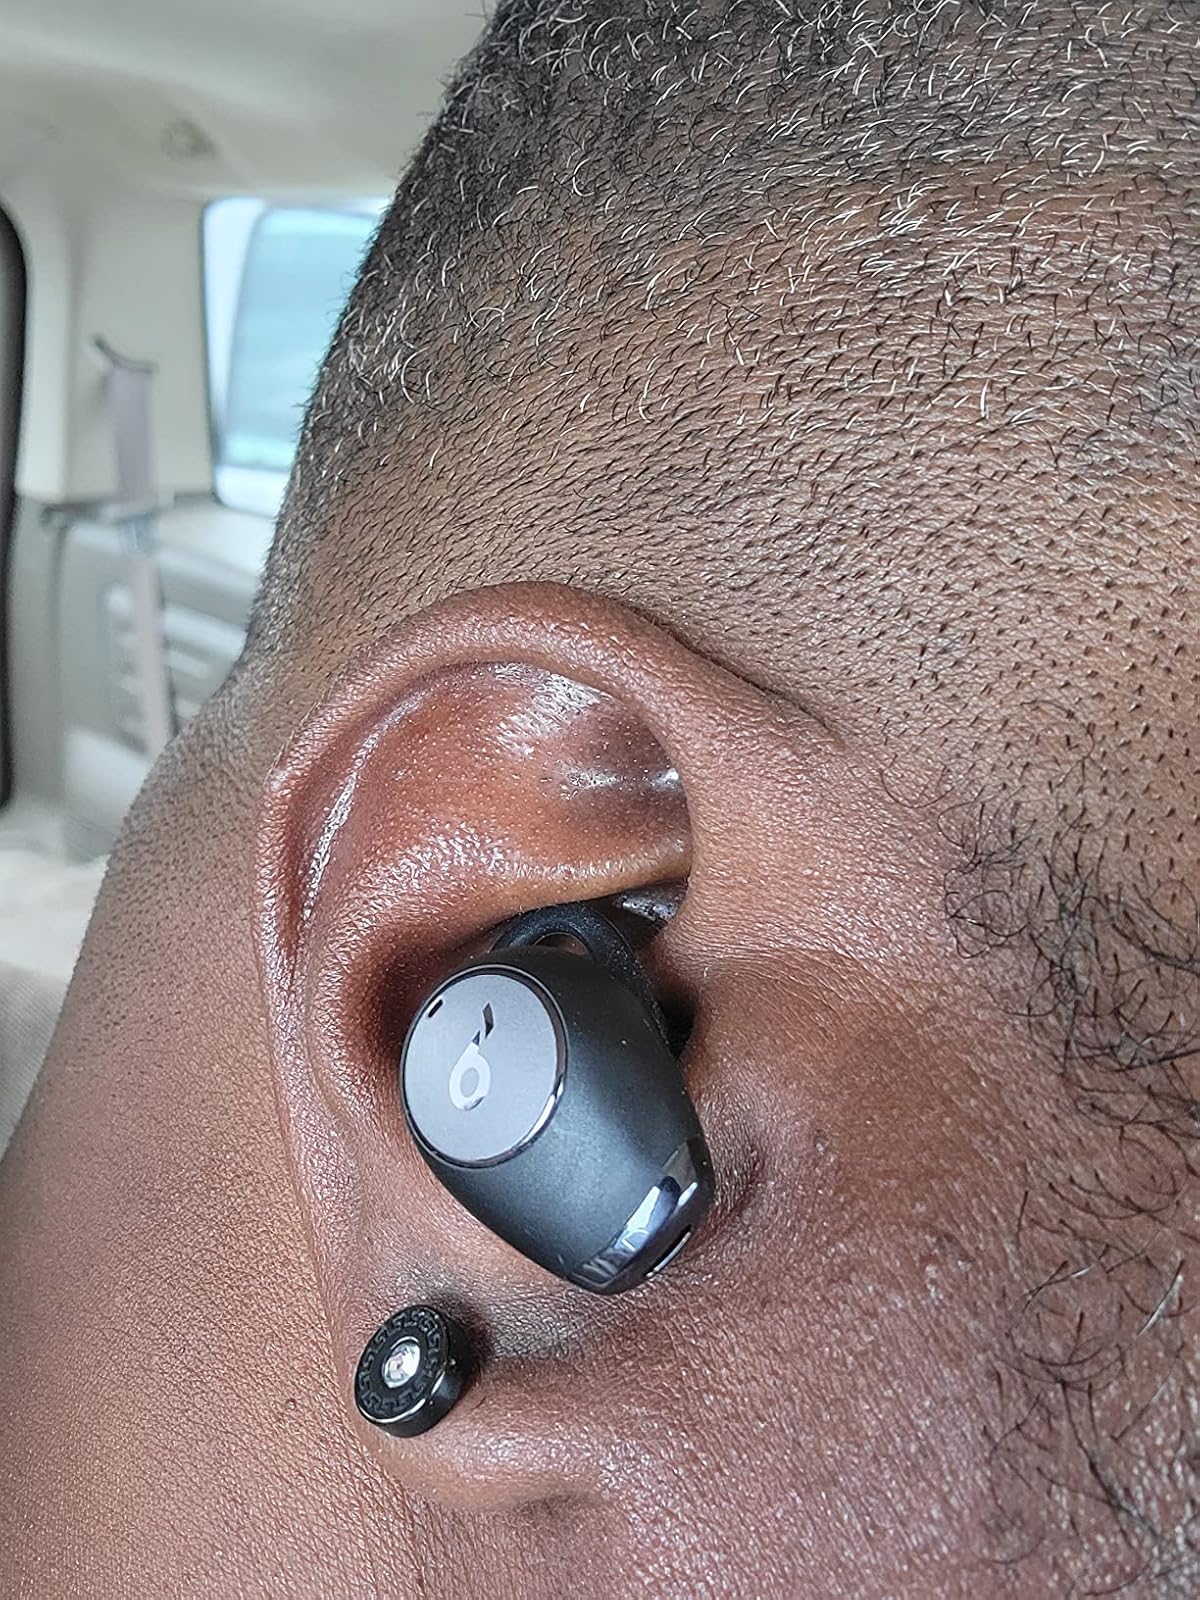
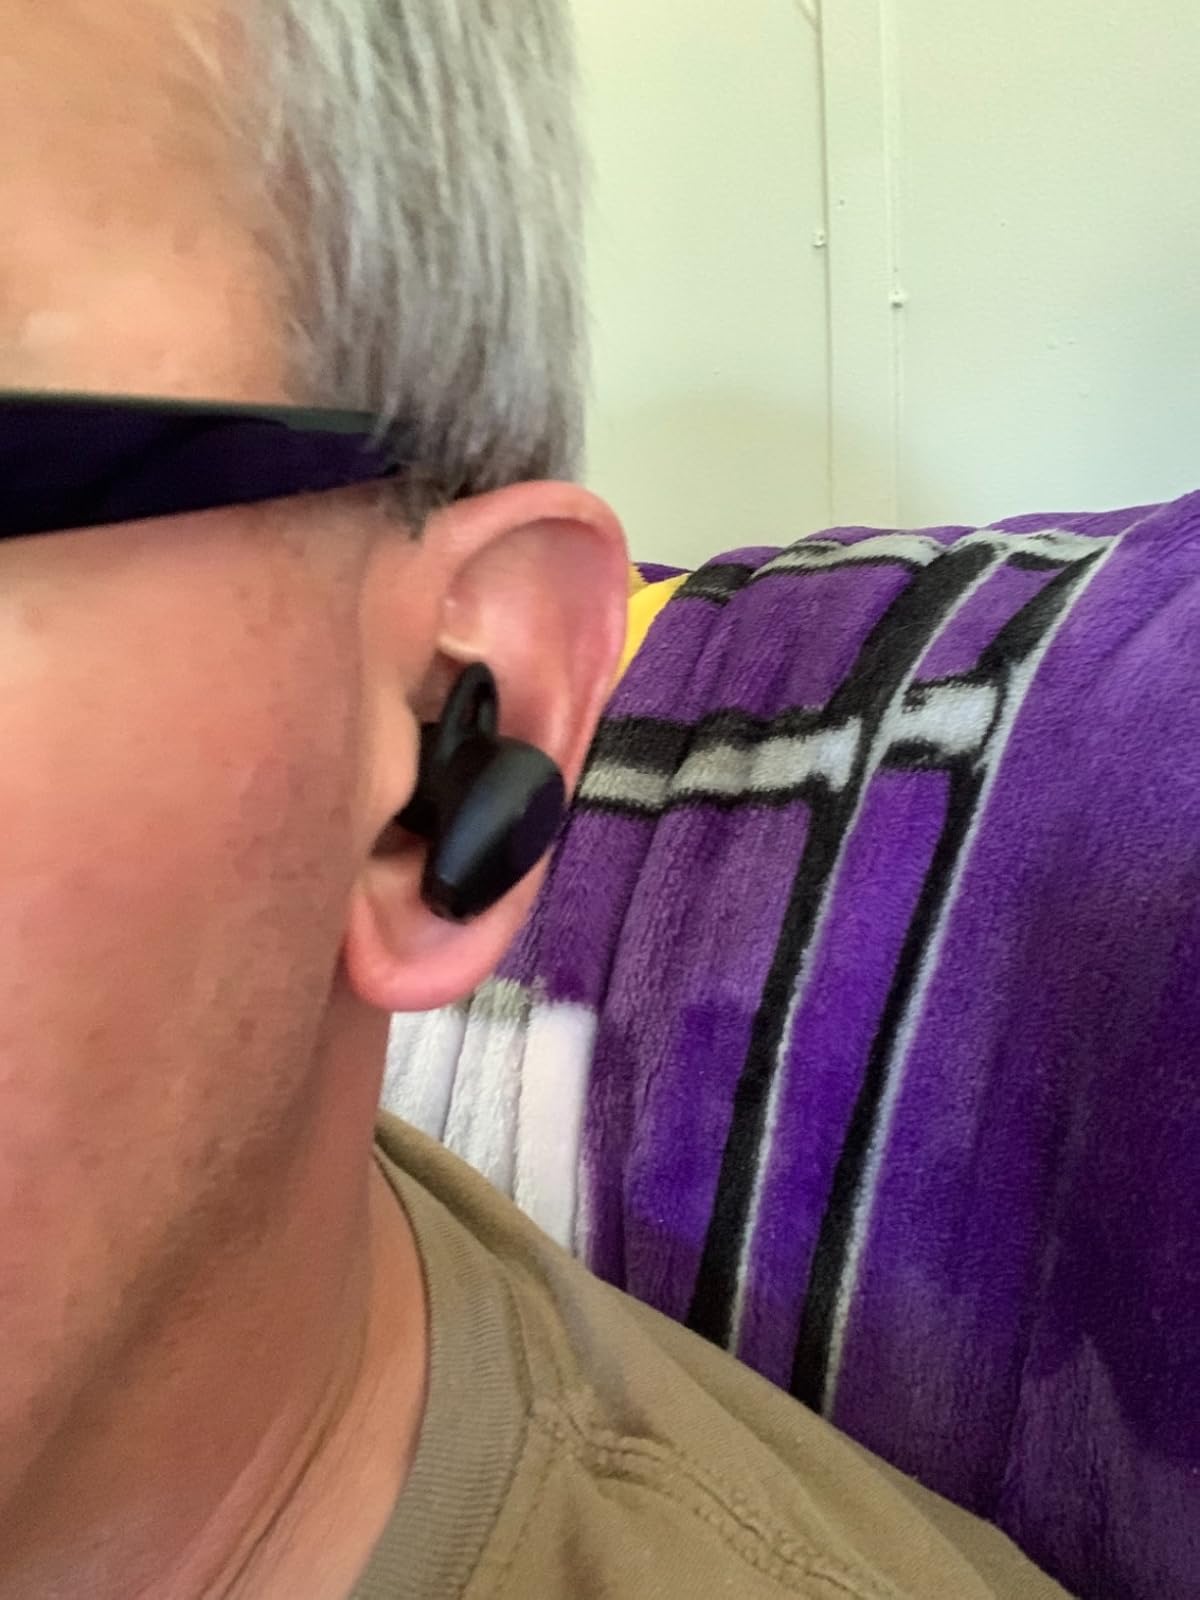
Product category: earbuds
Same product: yes